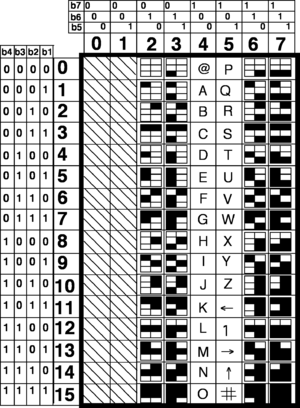
Le Vidéotex est un service de télécommunications permettant l'envoi de pages composées de textes et de graphismes simples à un utilisateur en réponse à une requête de ce dernier. Ces pages sont destinées à être visualisées sur un écran cathodique, par exemple sur une télévision ou tout autre écran au format de la télévision. Le Minitel français est le terminal adapté à ce service. Le nom du terminal a fini par être utilisé, dans le langage courant, comme nom générique du service et est donc en français devenu synonyme de Vidéotex. Le service utilise une norme de communication basée sur une syntaxe de description des pages. Le service Télétel utilise la norme Antiope